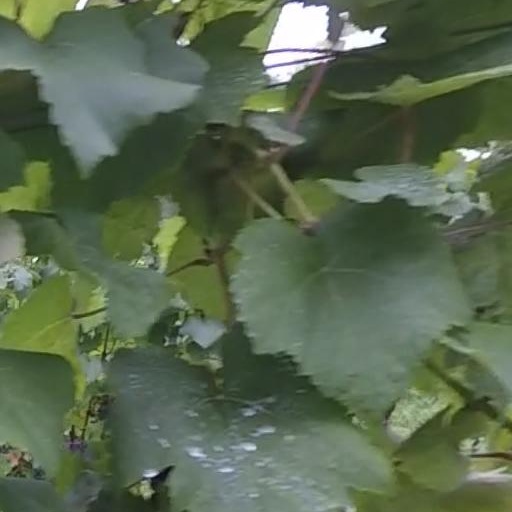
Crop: grape